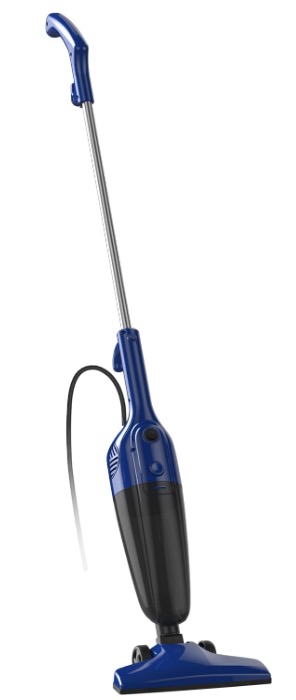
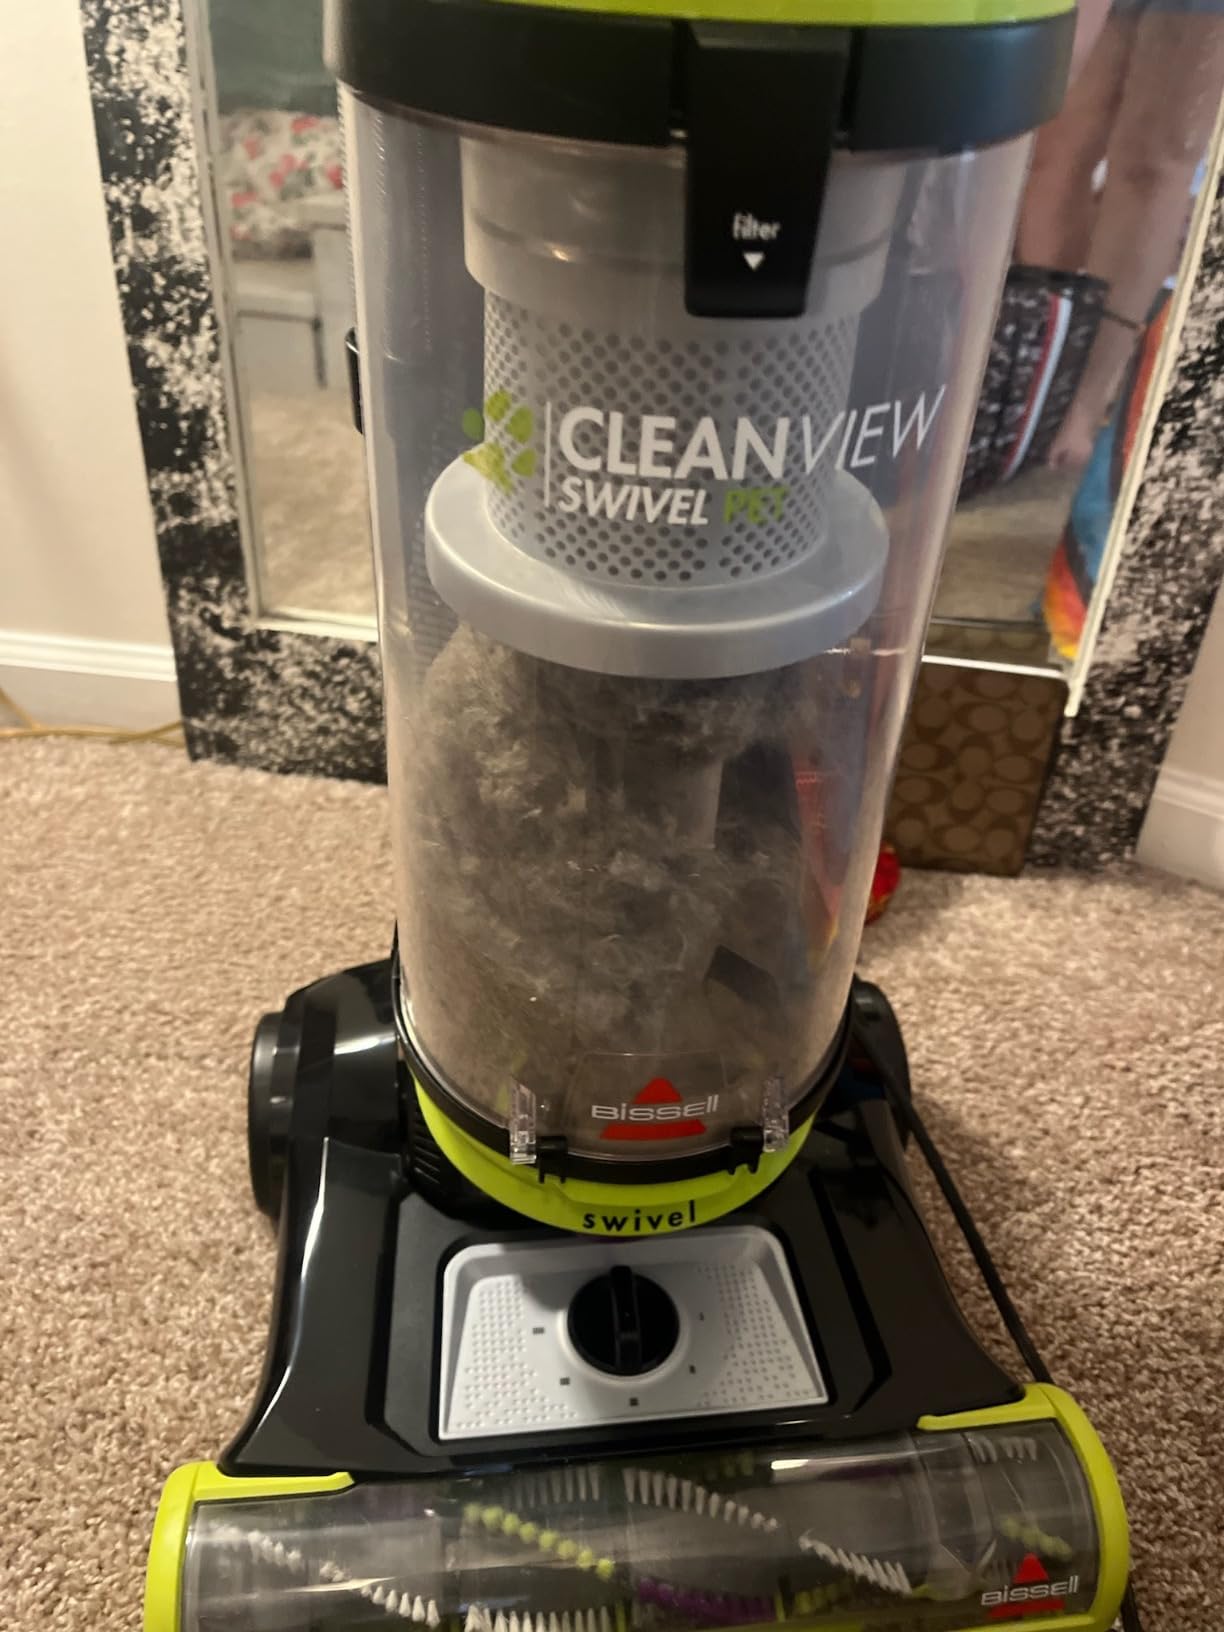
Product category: items_vacuum
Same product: no